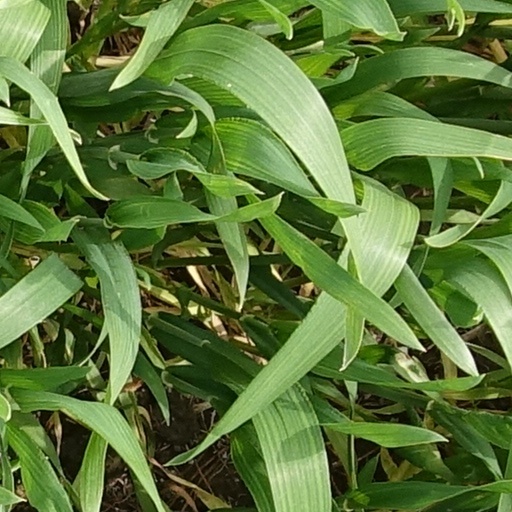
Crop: wheat